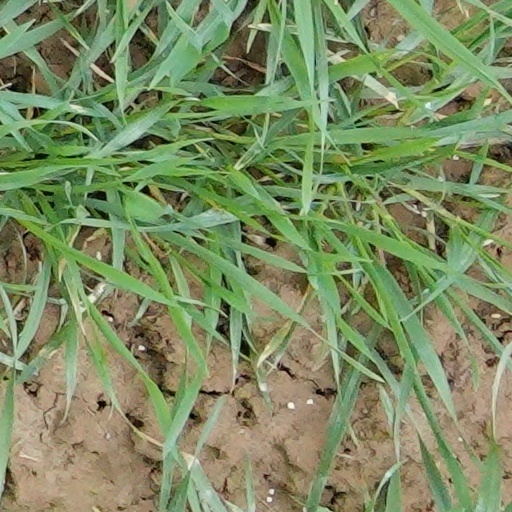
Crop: wheat